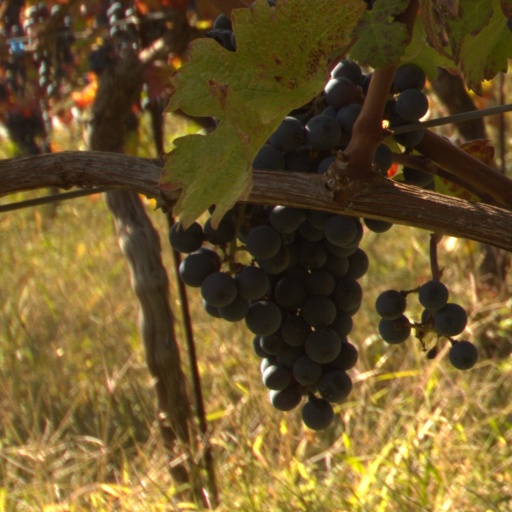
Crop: grape